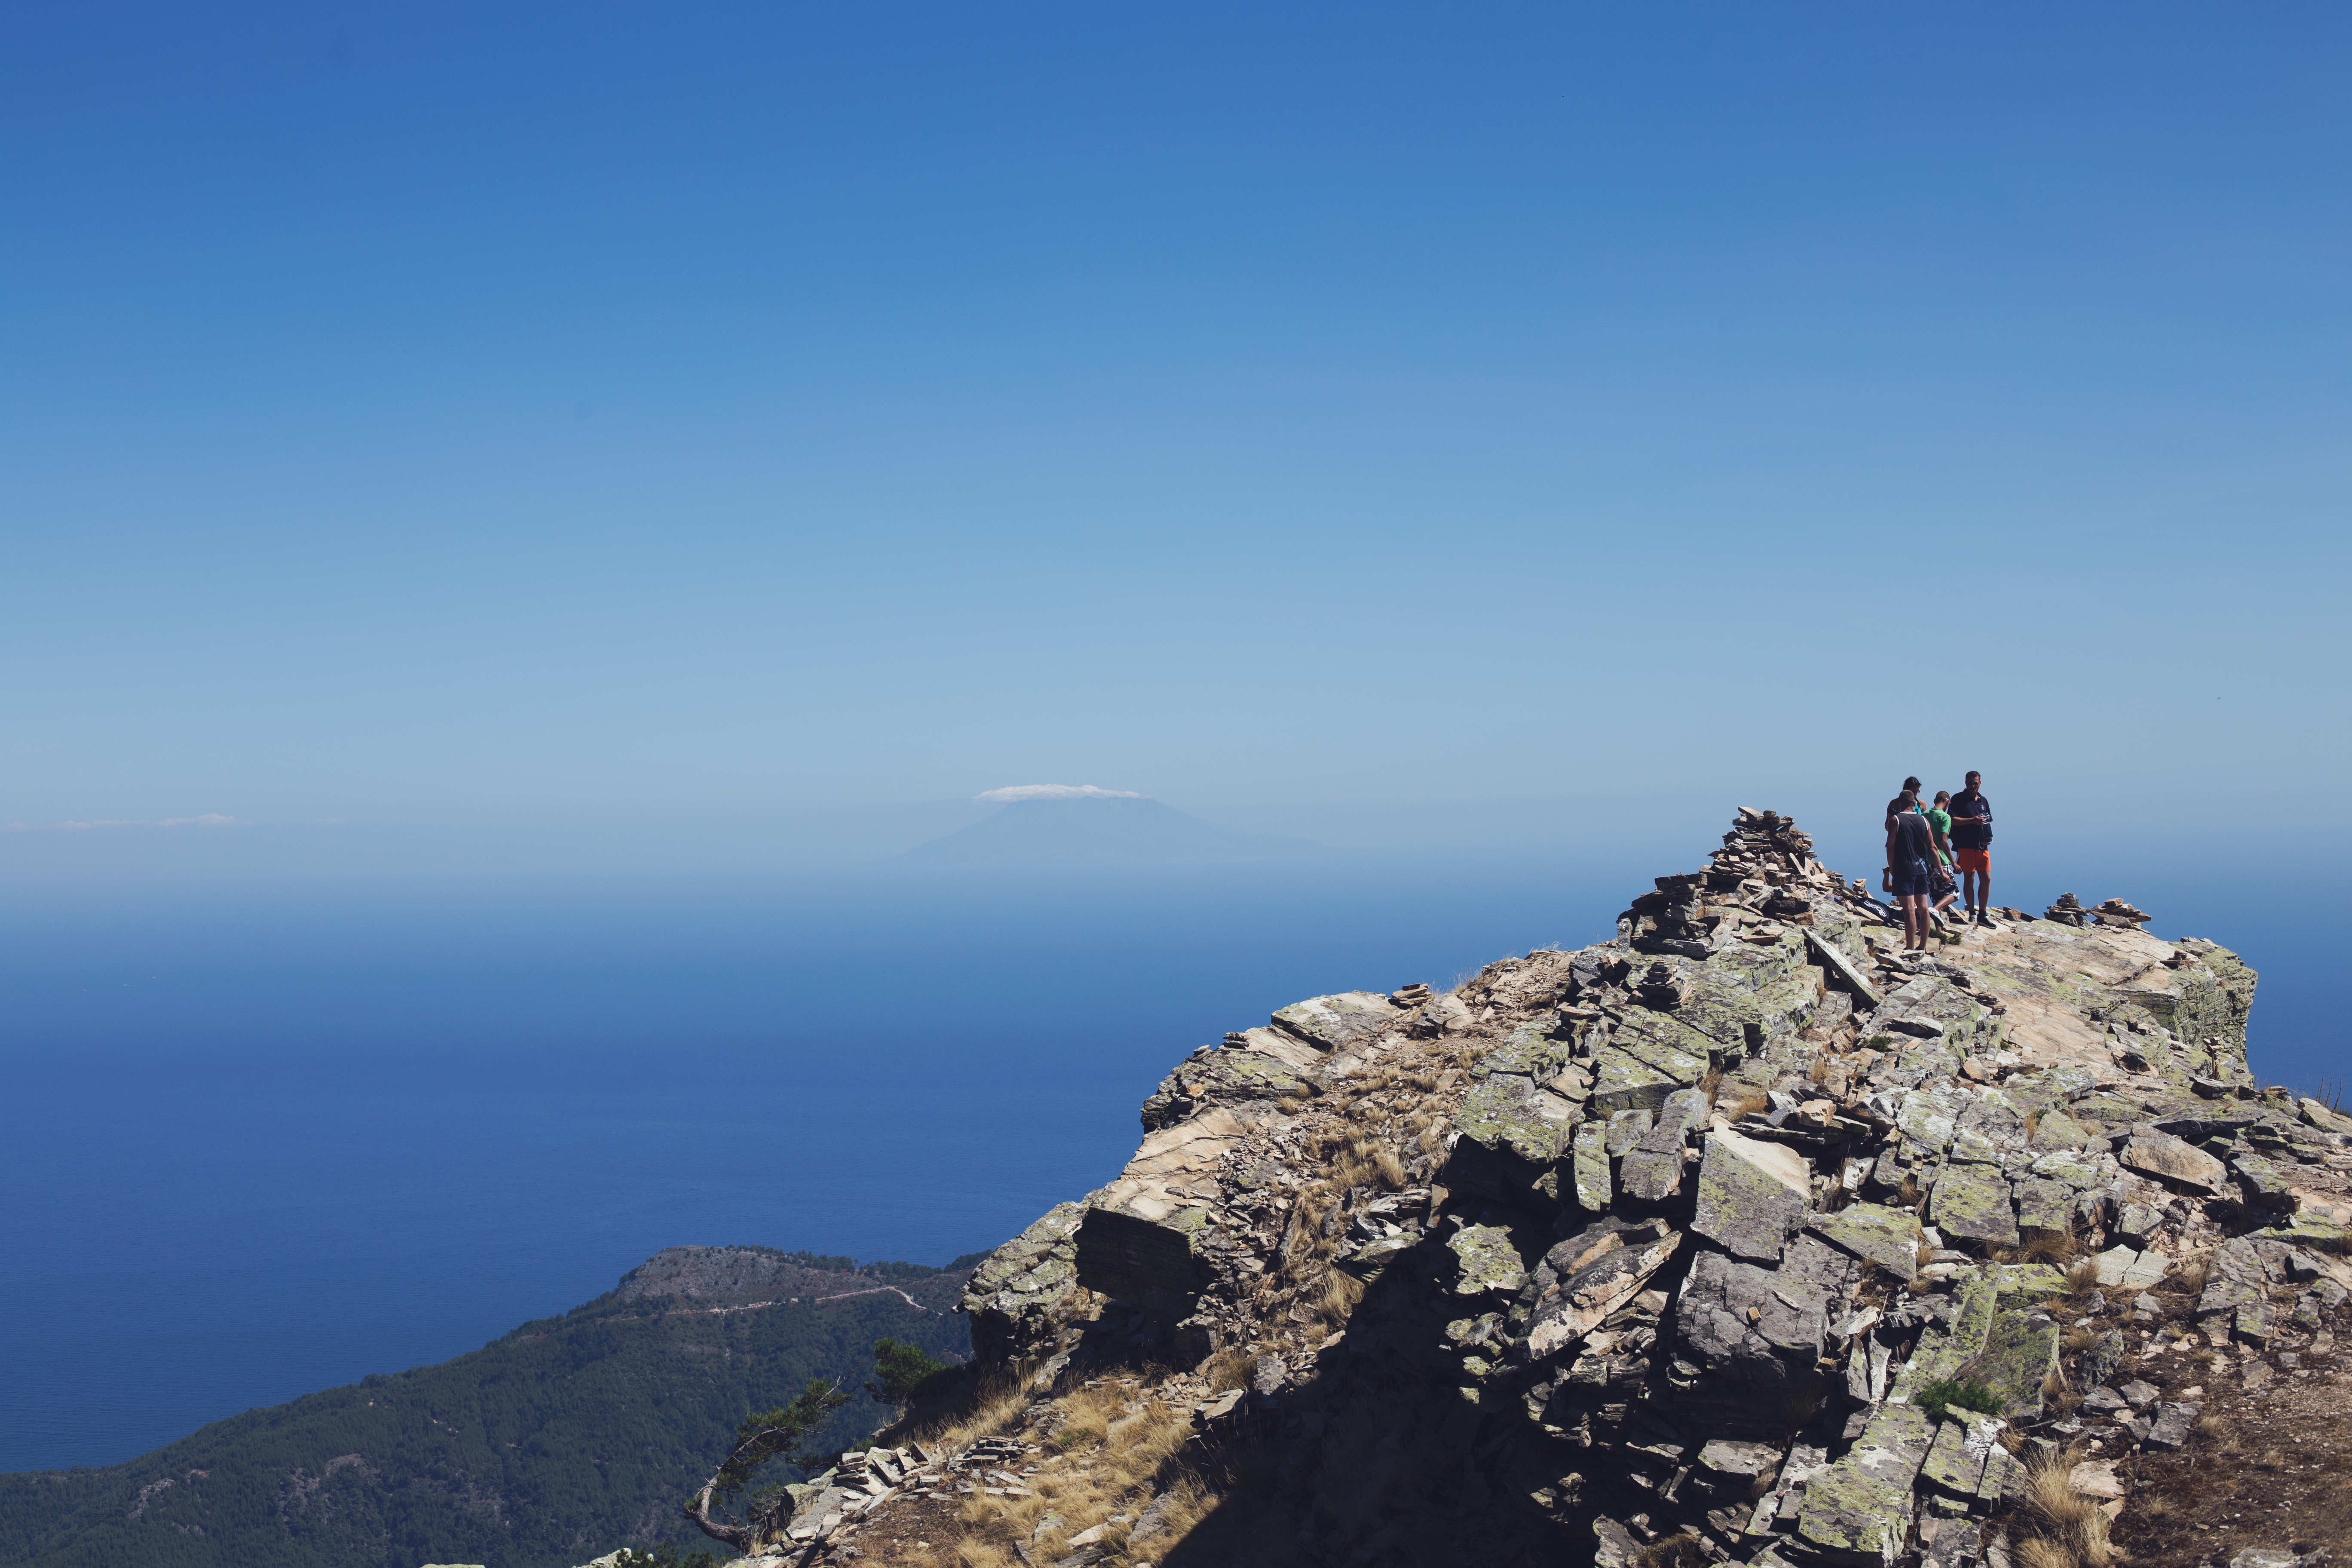
mountainous landforms, mountain, sky, ridge, summit, mountain range, rock, horizon, hill, sea, fell, klippe, cloud, landscape, adventure, massif, alps, promontory, tourism, cape, mountaineering, coast